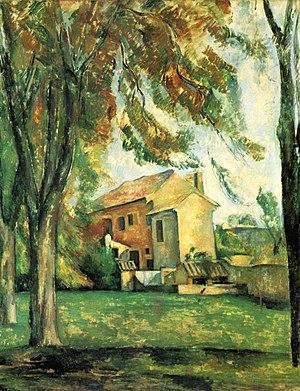
Le Jas de Bouffan, Paul Cézanne, v. 1878, huile sur toile, coll. priv.
La bastide du Jas de Bouffan est une bastide-maison de maître-musée du XVIIIᵉ siècle du Jas-de-Bouffan d'Aix-en-Provence dans les Bouches-du-Rhône en Provence-Alpes-Côte d'Azur. Maison familiale du célèbre peintre Paul Cézanne qui y vit et y peint durant 40 ans une importante partie de son oeuvre, ce musée est un des sites Cézanne d'Aix-en Provence, avec son cabanon de Cézanne des carrières de Bibémus, son atelier des Lauves, ou sa maison de Cézanne à L'Estaque de Marseille. La bastide et le parc sont classés aux monuments historiques depuis le 16 mars 1943 et depuis 2001.
Cette liste de peintures de Paul Cézanne reste non exhaustive.
Le quartier du Jas de Bouffan se situe à l'ouest d'Aix-en-Provence. Il fait partie du canton d'Aix-en-Provence-Sud-Ouest. Ce quartier est une Zone d'Aménagement Concerté